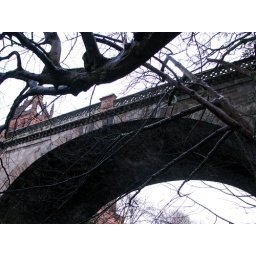
bridge over the river Kelvin, Glasgow